Mozambican War of Independence

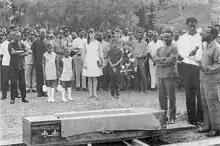
Funeral of Eduardo Mondlane

In 1964, attempts at peaceful negotiation by FRELIMO were abandoned and, on 25 September, Eduardo Mondlane began to launch guerrilla attacks on targets in northern Mozambique from his base in Tanzania. FRELIMO soldiers, with logistical assistance from the local population, attacked the administrative post at Chai in the province of Cabo Delgado. FRELIMO militants were able to evade pursuit and surveillance by employing classic guerrilla tactics: ambushing patrols, sabotaging communication and railroad lines, and making hit-and-run attacks against colonial outposts before rapidly fading into accessible backwater areas. The insurgents took full advantage of the monsoon season in order to evade pursuit. During heavy rains, it was much more difficult to track insurgents by air, negating Portugal's air superiority, and Portuguese troops and vehicles found movement during rain storms difficult. In contrast, the insurgent troops, with lighter equipment, were able to flee into the bush (the "mato") amongst an ethnically similar populace into which they could melt away. Furthermore, the FRELIMO forces were able to forage food from the surroundings and local villages, and were thus not hampered by long supply lines.